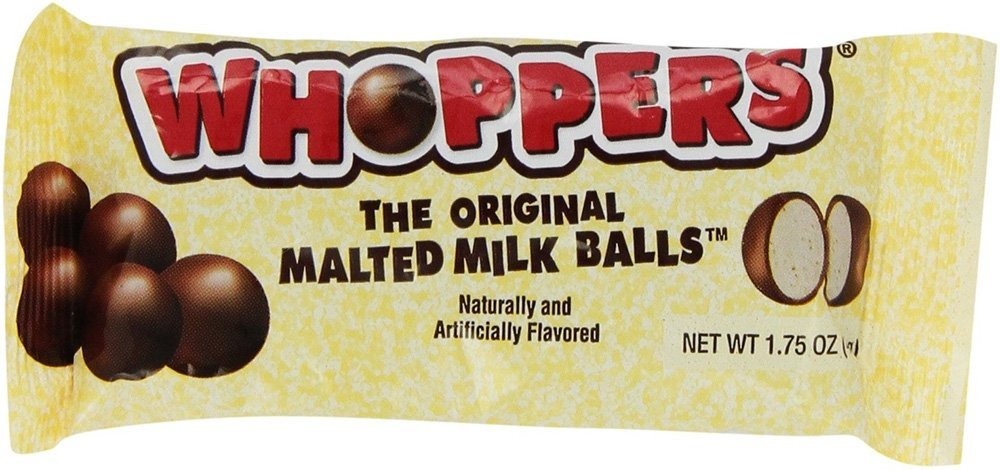
Item Name: CANDY WHOPPERS 1.75 OZ by WHOPPERS MfrPartNo 0238548
Bullet Point: Perfect treat size, easy to share and great for kids' parties.
Product Description: Enjoy the classic combination of crunchy malt and smooth milk chocolate.
Value: 1.75
Unit: Ounce

Price: 41.22